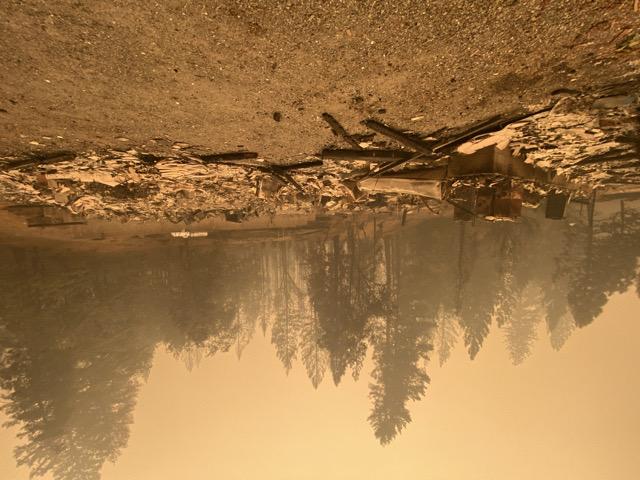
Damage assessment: destroyed